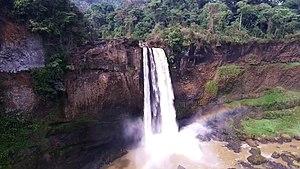
Les chutes d'Ekom sont situées dans le département du Moungo au Cameroun, à proximité de Melong, sur le fleuve Nkam